Guadalajara, Spain

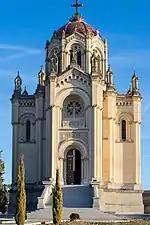
Panteón de la Duquesa de Sevillano.

Guadalajara is a municipality, the basic level of local division in Spain. The Ayuntamiento is the body charged with the municipal government and administration. The Plenary of the "ayuntamiento" is formed by 25 elected municipal councillors, who in turn invest the mayor. The last municipal election took place on 26 May 2019. Since June 2019, the current mayor is Alberto Rojo Blas (Spanish Socialist Workers' Party).